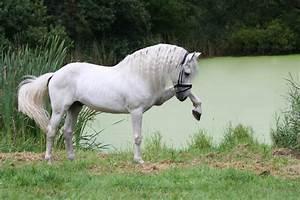
horse